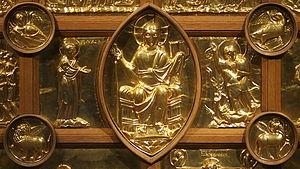
La pala d'oro ou le retable d'or ou encore l'autel d'or d'Aix-la-Chapelle est l'antependium ou façade avant du maître autel de la cathédrale d'Aix-la-Chapelle, datée du premier quart du XIᵉ siècle. Ce chef-d'œuvre de l'orfèvrerie ottonienne est composé de dix-sept plaques métalliques couvertes de feuilles d'or en relief richement décorées, qui constituerait un don de la famille impériale saxonne. Avec l'antependium de Bâle provenant probablement du même atelier, le pala d'oro de Milan de la première moitié du IXᵉ siècle et les plus anciennes parties de la Pala d'oro vénitienne de la basilique Saint-Marc sont les seuls panneaux d'autel en métal du haut Moyen Âge encore conservés.